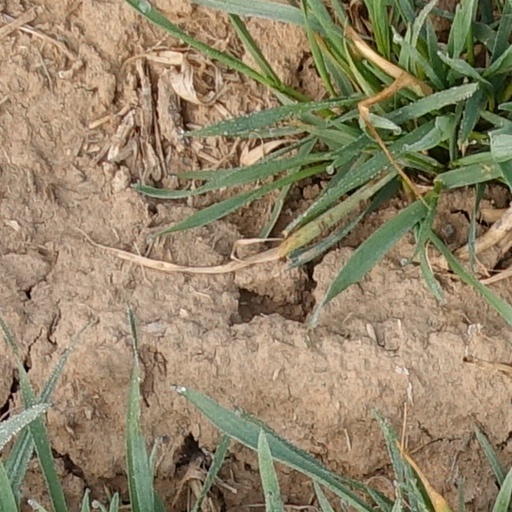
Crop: wheat